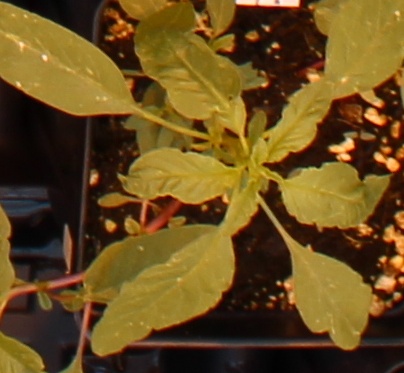
Label: Waterhemp